Chromium(III) picolinate

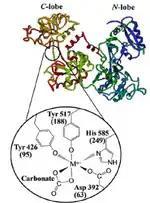
The 2 binding sites of transferrin. When iron saturation is high, Cr can compete with Fe for binding to the C-lobe.

Transferrin, in addition to chromodulin has been identified as a major physiological chromium transport agent, although a recent study found that Cr in fact disables transferrin from acting as a metal ion transport agent. While transferrin is highly specific for ferric ions, at normal conditions, only 30% of transferrin molecules are saturated with ferric ions, allowing for other metals, particularly those with a large charge to size ratio, to bind as well. The binding sites consist of a C-lobe and an N-lobe which are nearly identical in structure. Each lobe contains aspartic acid, histidine, 2 tyrosine residues and a bicarbonate ion that acts as a bidentate ligand to allow iron or other metals to bind to transferrin in a distorted octahedral geometry. Evidence supporting the binding of Cr to transferrin comes from extensive clinical studies that showed a positive correlation between levels of ferritin and of fasting glucose, insulin, and glycated hemoglobin (Hb1Ac) levels. Furthermore, an in vivo study in rats showed that 80% of isotopically labelled Cr ended up on transferrin while the rest were bound to albumin. An in vitro study showed that when chromium(III) chloride was added to isolated transferrin, the Cr readily bound transferrin, owing to changes in the UV-Vis spectrum. The formation constant for Cr in the C-lobe is 1.41 x 10 M and 2.04 x 10 M in the N-lobe, which indicates that Cr preferentially binds the C-lobe. Overall, the formation constant for chromium(III) is lower than that of the ferric ion. The bicarbonate ligand is crucial in binding Cr as when bicarbonate concentrations are very low, the binding affinity is also significantly lower. Electron paramagnetic resonance (EPR) studies have shown that below pH 6, chromium(III) binds only to the N-lobe and that at near neutral pH, chromium(III) binds to the C-lobe as well. Chromium(III) can compete with the ferric ion for binding to the C-lobe when the saturation greatly exceeds 30%. As such, these effects are only seen in patients with hemochromatosis, an iron-storage disease characterized by excessive iron saturation in transferrin.